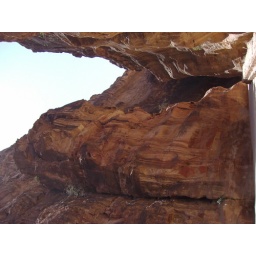
Ancient carvings into the sides of the mountain rock by ancient civilizations.